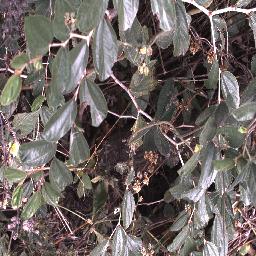
Label: chinee_apple